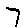
Label: 7